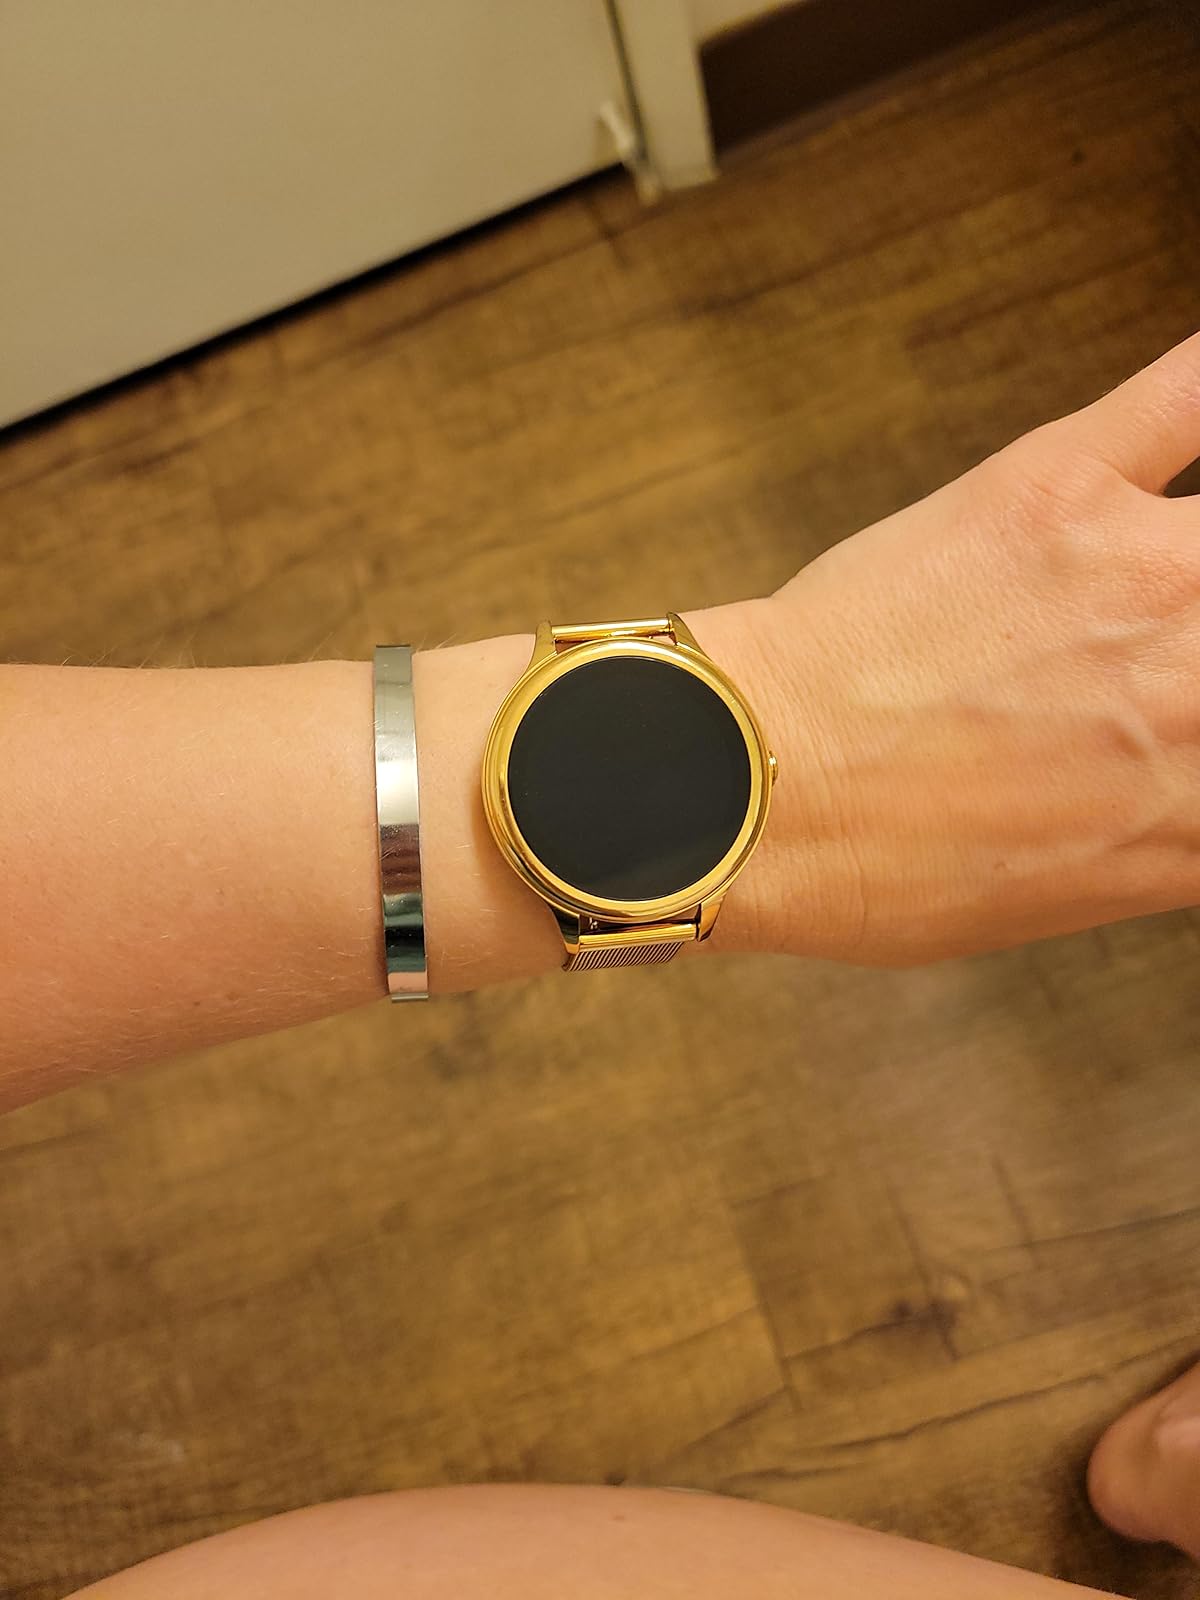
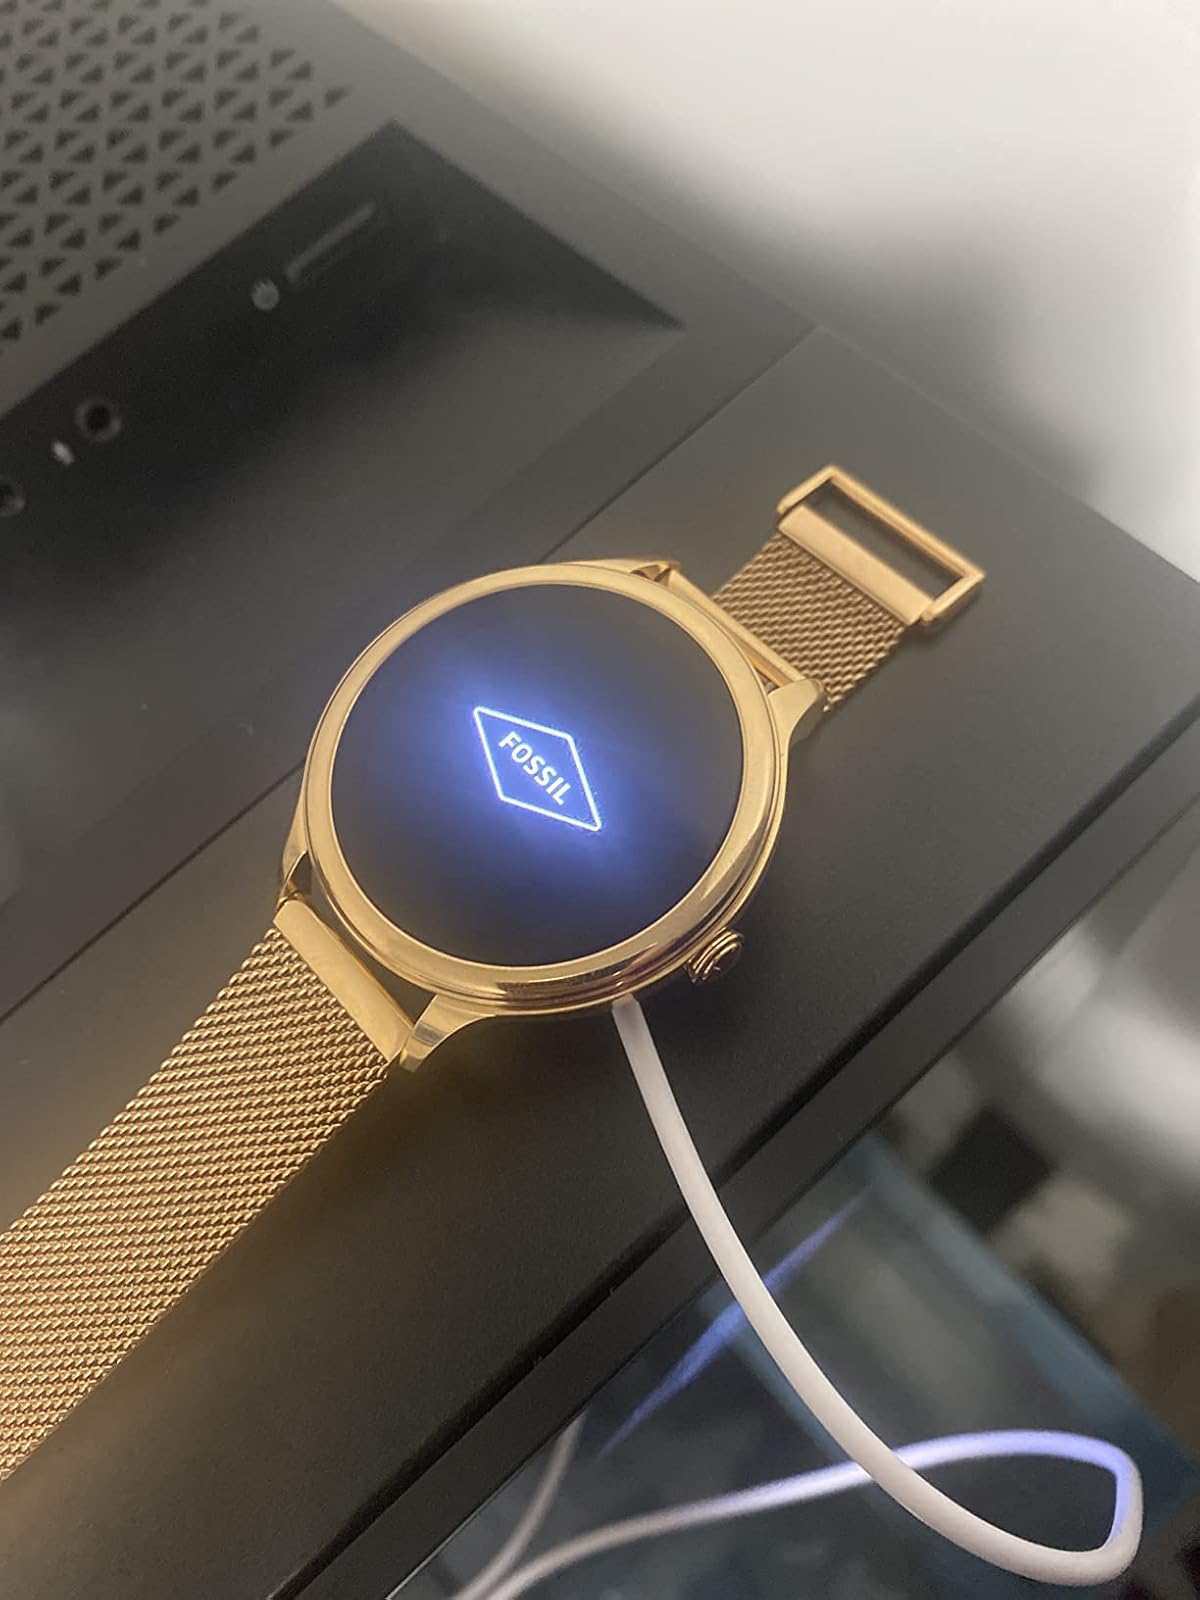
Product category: smartwatch
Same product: yes